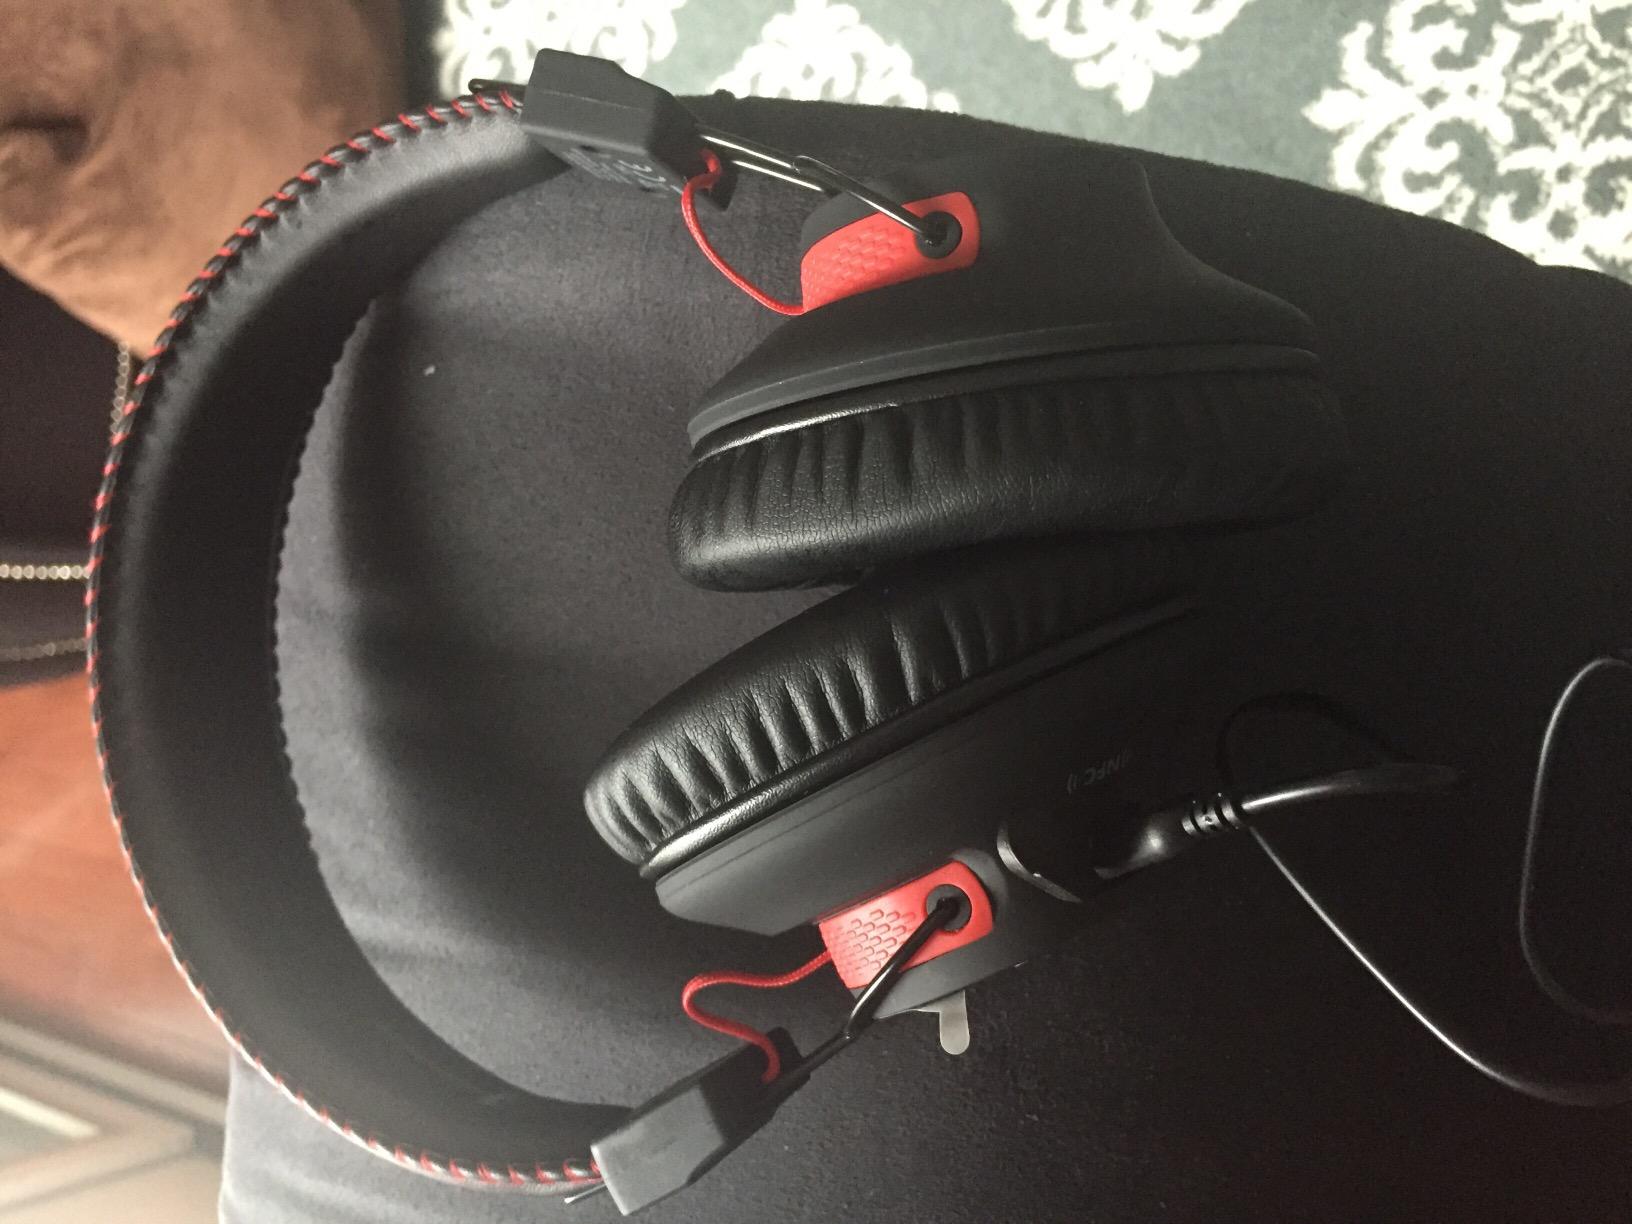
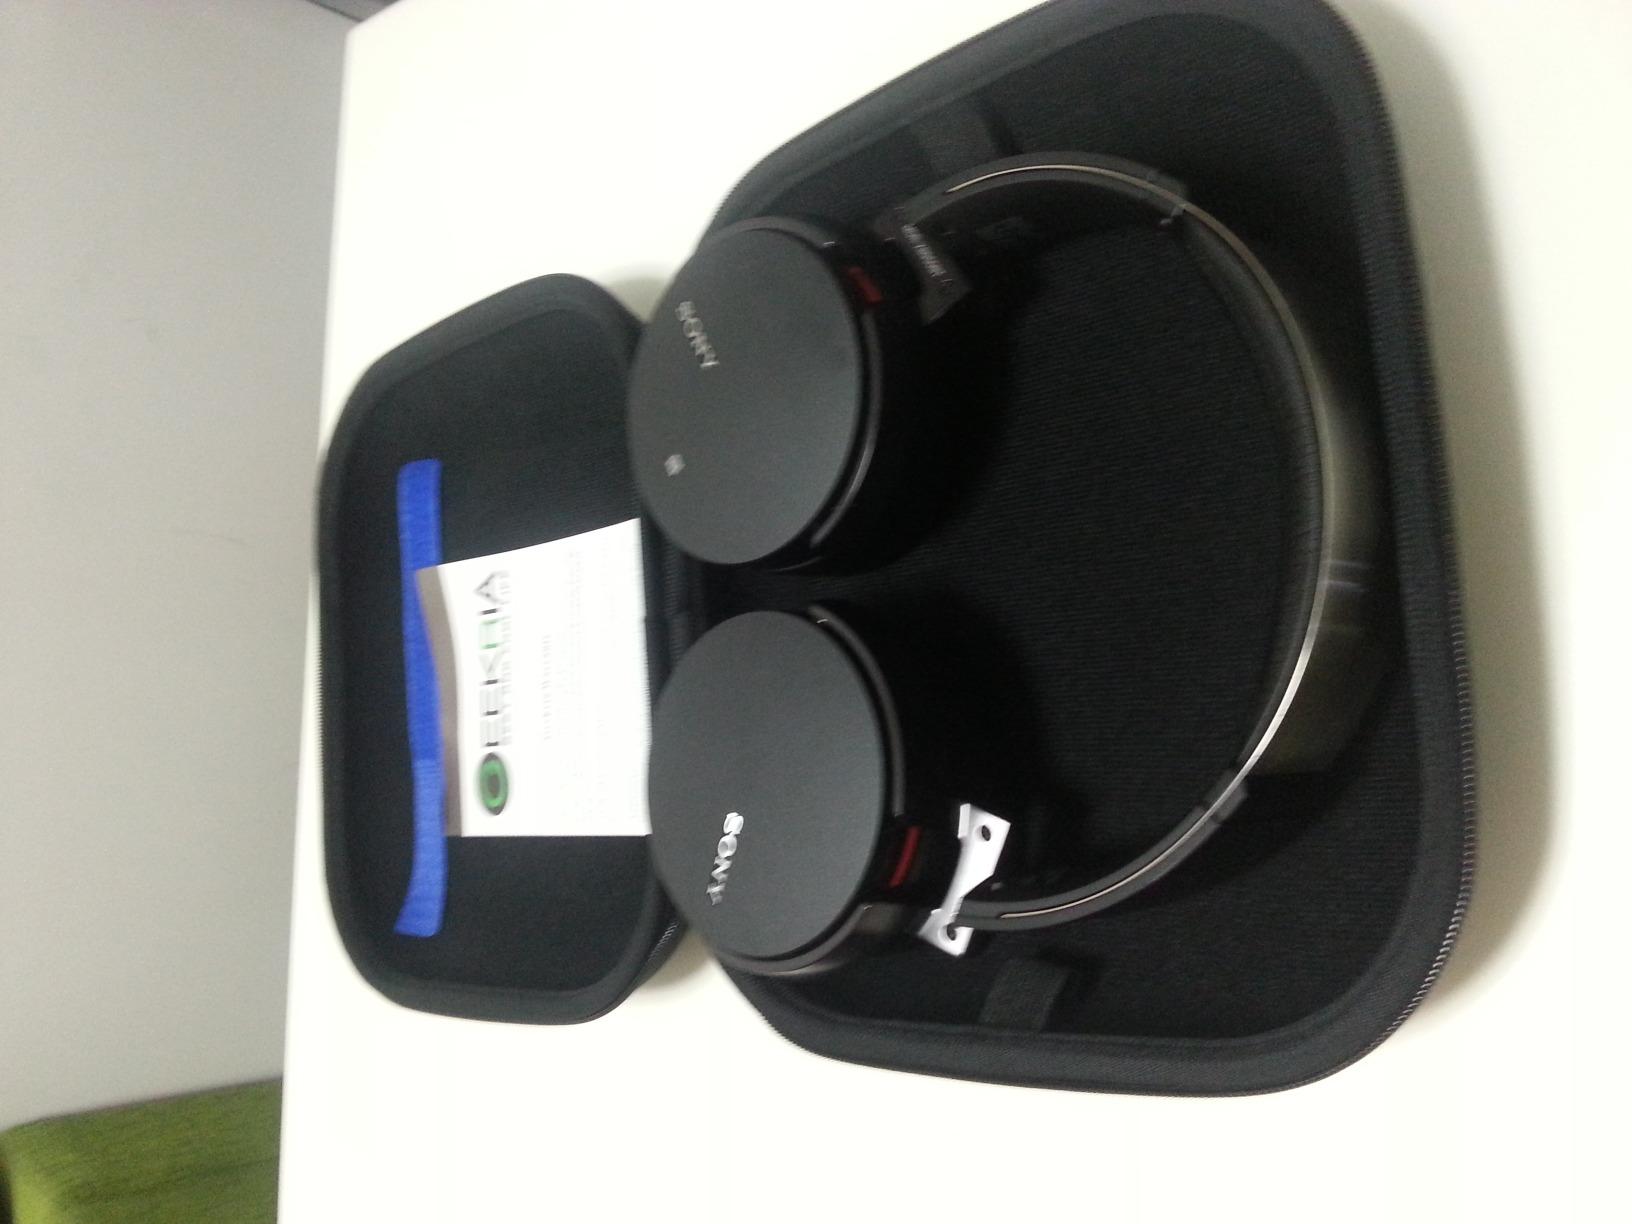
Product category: headphones
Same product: no